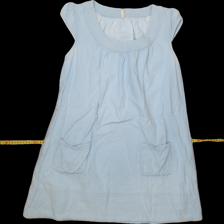
View: front
Type: Dress
Category: Ladies
Brand: Not Applicable
Colors: Blue
Material: 100%cotton
Size: L
Trend: No trend
Stains: Yes
Price range: <50
Recommended usage: Export